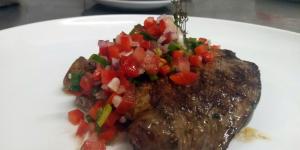
churrasco argentino